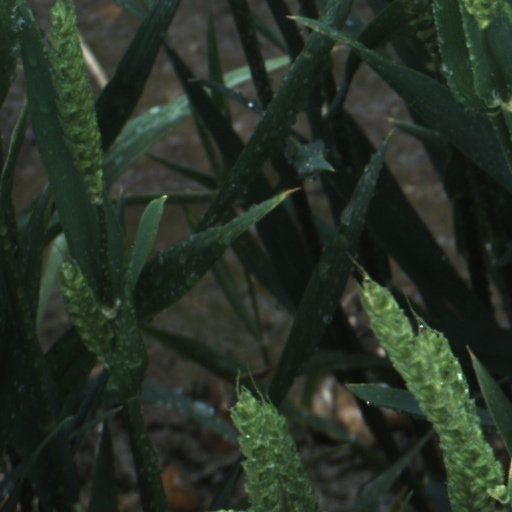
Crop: wheat